Delaware and Hudson Railway

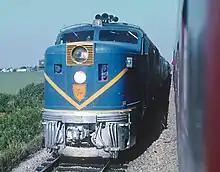
"The Laurentian" passing Train 9, "The Montreal Limited", near Delson, Quebec, in September 1968

The canal was last used on November 5, 1891, and the gravity railroad closed January 3, 1899. On April 28, 1899, the name was changed to the Delaware and Hudson Company to reflect the lack of a canal, which was sold in June of that year. Between Port Jackson and Ellenville, the right-of-way for the canal was used by the Ellenville and Kingston Railroad, a branch of the New York, Ontario and Western Railway, chartered in 1901 and opened in 1902.